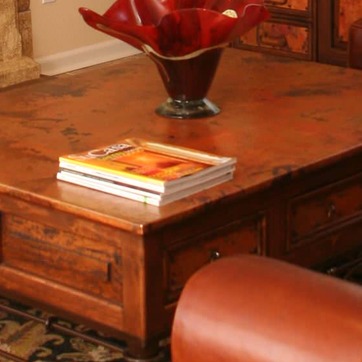
Material: paper